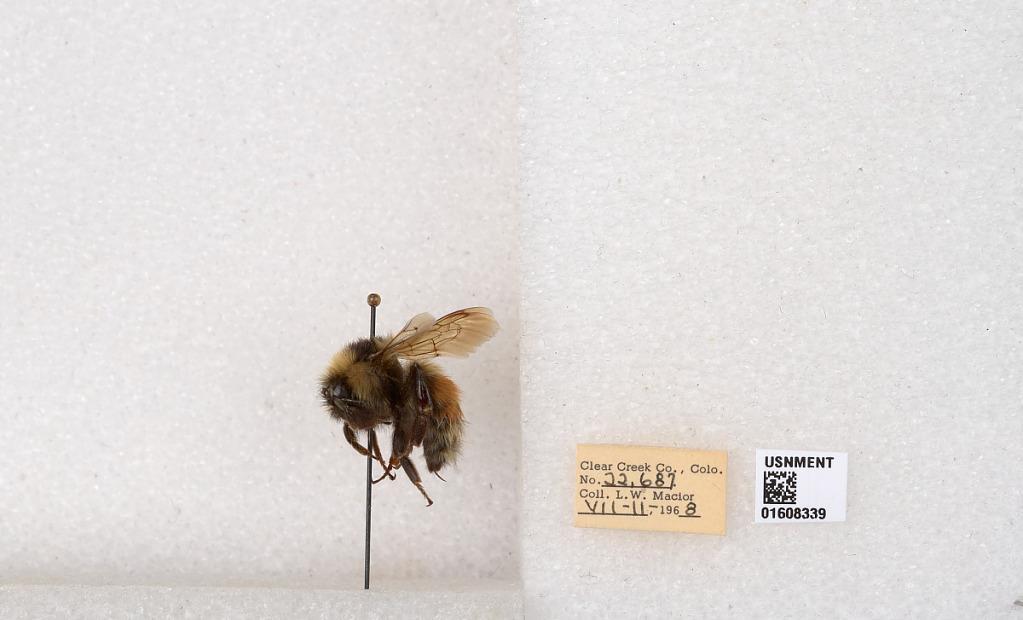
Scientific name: Bombus (Pyrobombus) sylvicola Kirby
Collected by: L. Macior
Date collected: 1968-7-11
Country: United States
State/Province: Colorado
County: Clear Creek
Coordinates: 39.6891, -105.644